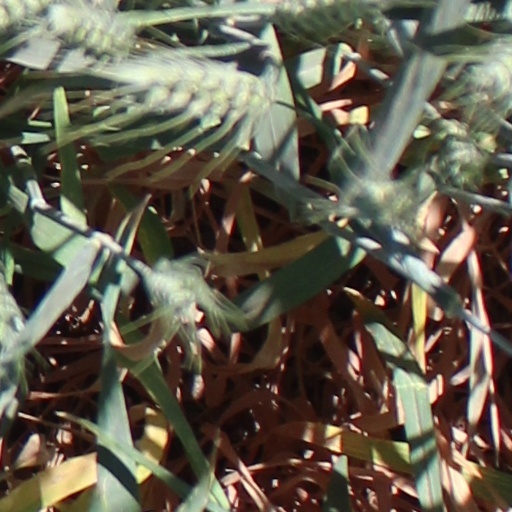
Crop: wheat